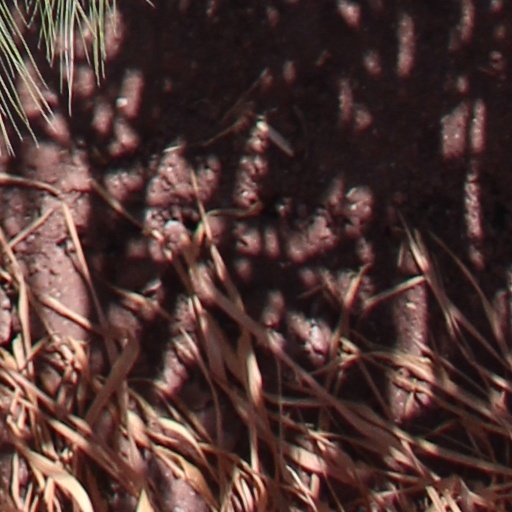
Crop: wheat